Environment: real
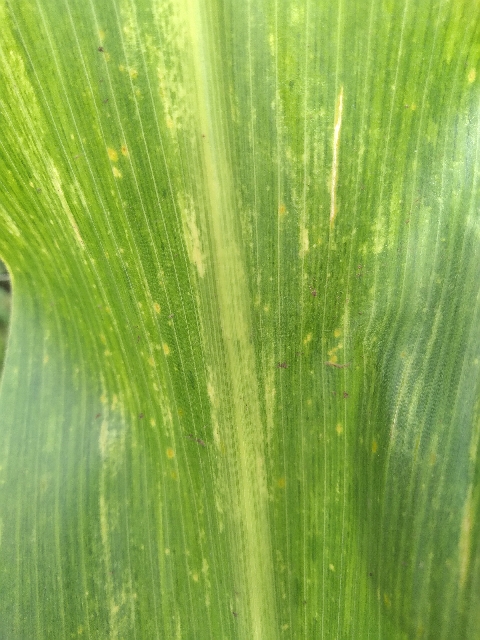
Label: lethal_necrosis